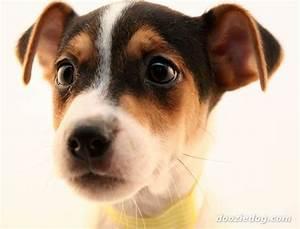
dog